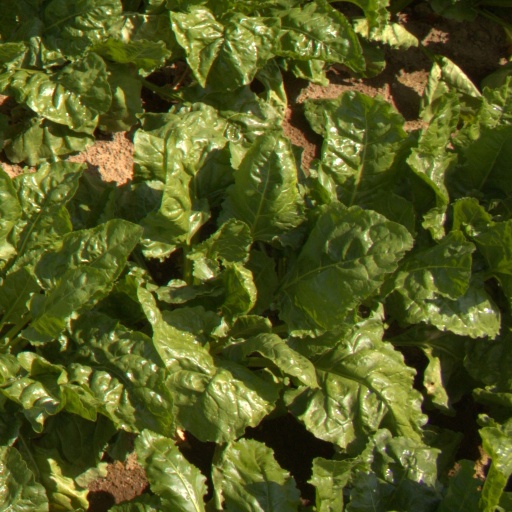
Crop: sugar beet